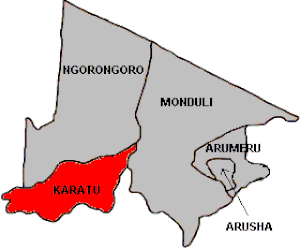
Le district de Karatu est l'un des cinq districts de la région d'Arusha en Tanzanie. Il est bordé au nord par le district de Ngorongoro, par la région de Shinyanga à l'est, par le district de Monduli à l'est et la région de Manyara au sud et au sud-est.